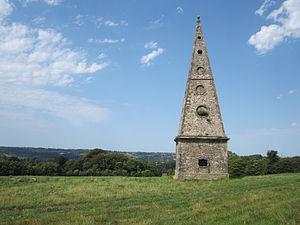
Gloriette construit au XVIIIe par les chatelins des Du Moncel à l'extrémité du parc du château de Martinvast This building is indexed in the Base Mérimée, a database of architectural heritage maintained by the French Ministry of Culture,
Hardinvast est une commune française, située dans le département de la Manche en région Normandie, peuplée de 881 habitants.